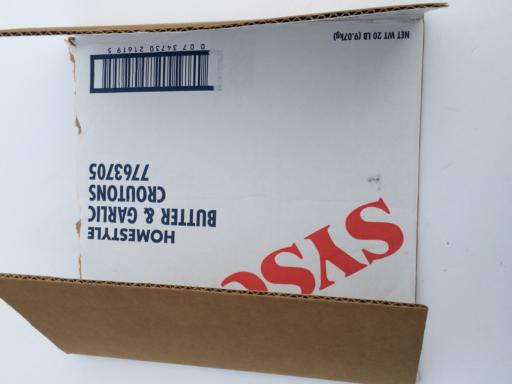
Waste category: cardboard